Allie's Donuts

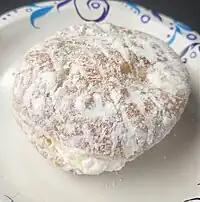

On the standard menu, Allie's Donuts currently offers 32 different donuts, two crullers, and a cinnamon roll, as well as multiple iced and hot beverages. A specialty item sold by the business is a "donut cake", a 10-inch doughnut offered in various designs decorated with frosting and sprinkles resemblant of a traditional birthday cake. The inspiration for selling it came from when Briggs' young son, Mike, out of boredom, traced along a dinner plate into freshly-made dough to create an unusually large doughnut. Skeptical, Briggs inserted the dough into a fryer, but its frying was successful, and the store eventually began topping the large donuts with frosting and sprinkles like a typical sprinkled-doughnut and selling them to customers at their request. Currently, Allie's Donuts has limited its production of donut cakes to 80 per day, and they are often ordered ahead of time for special occasions and events.